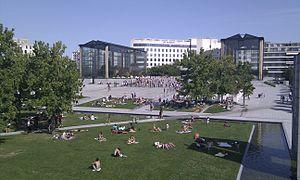
Vue d'ensemble de l'esplanade du Parc André Citroën en été, avec sa pelouse, la 'diagonale', ses fontaines et ses serres emblématiques.
Patrick Berger, né à Paris le 10 novembre 1947, est un architecte français, il a reçu le grand prix national de l'architecture et est professeur honoraire à l'École polytechnique fédérale de Lausanne.
Le quartier de Javel est le 60ᵉ quartier administratif de Paris, situé dans le 15ᵉ arrondissement.